Kayamath

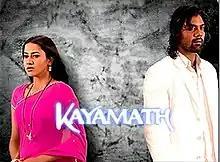

Kayamath was an Indian soap opera that aired on Star Plus. The show started airing on 19 February 2007, replacing "Kahiin to Hoga," and ended on 12 March 2009. The show emphasized how relationships change over time. It starred Shabbir Ahluwalia, Panchi Bora, Jay Bhanushali, and Sanjeeda Sheikh in lead roles.